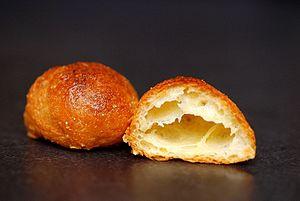
Les gougères sont des spécialités bourguignonnes, faites de pâte à choux et de fromage, le fromage râpé étant mélangé à la pâte à choux encore tiède avant la cuisson.